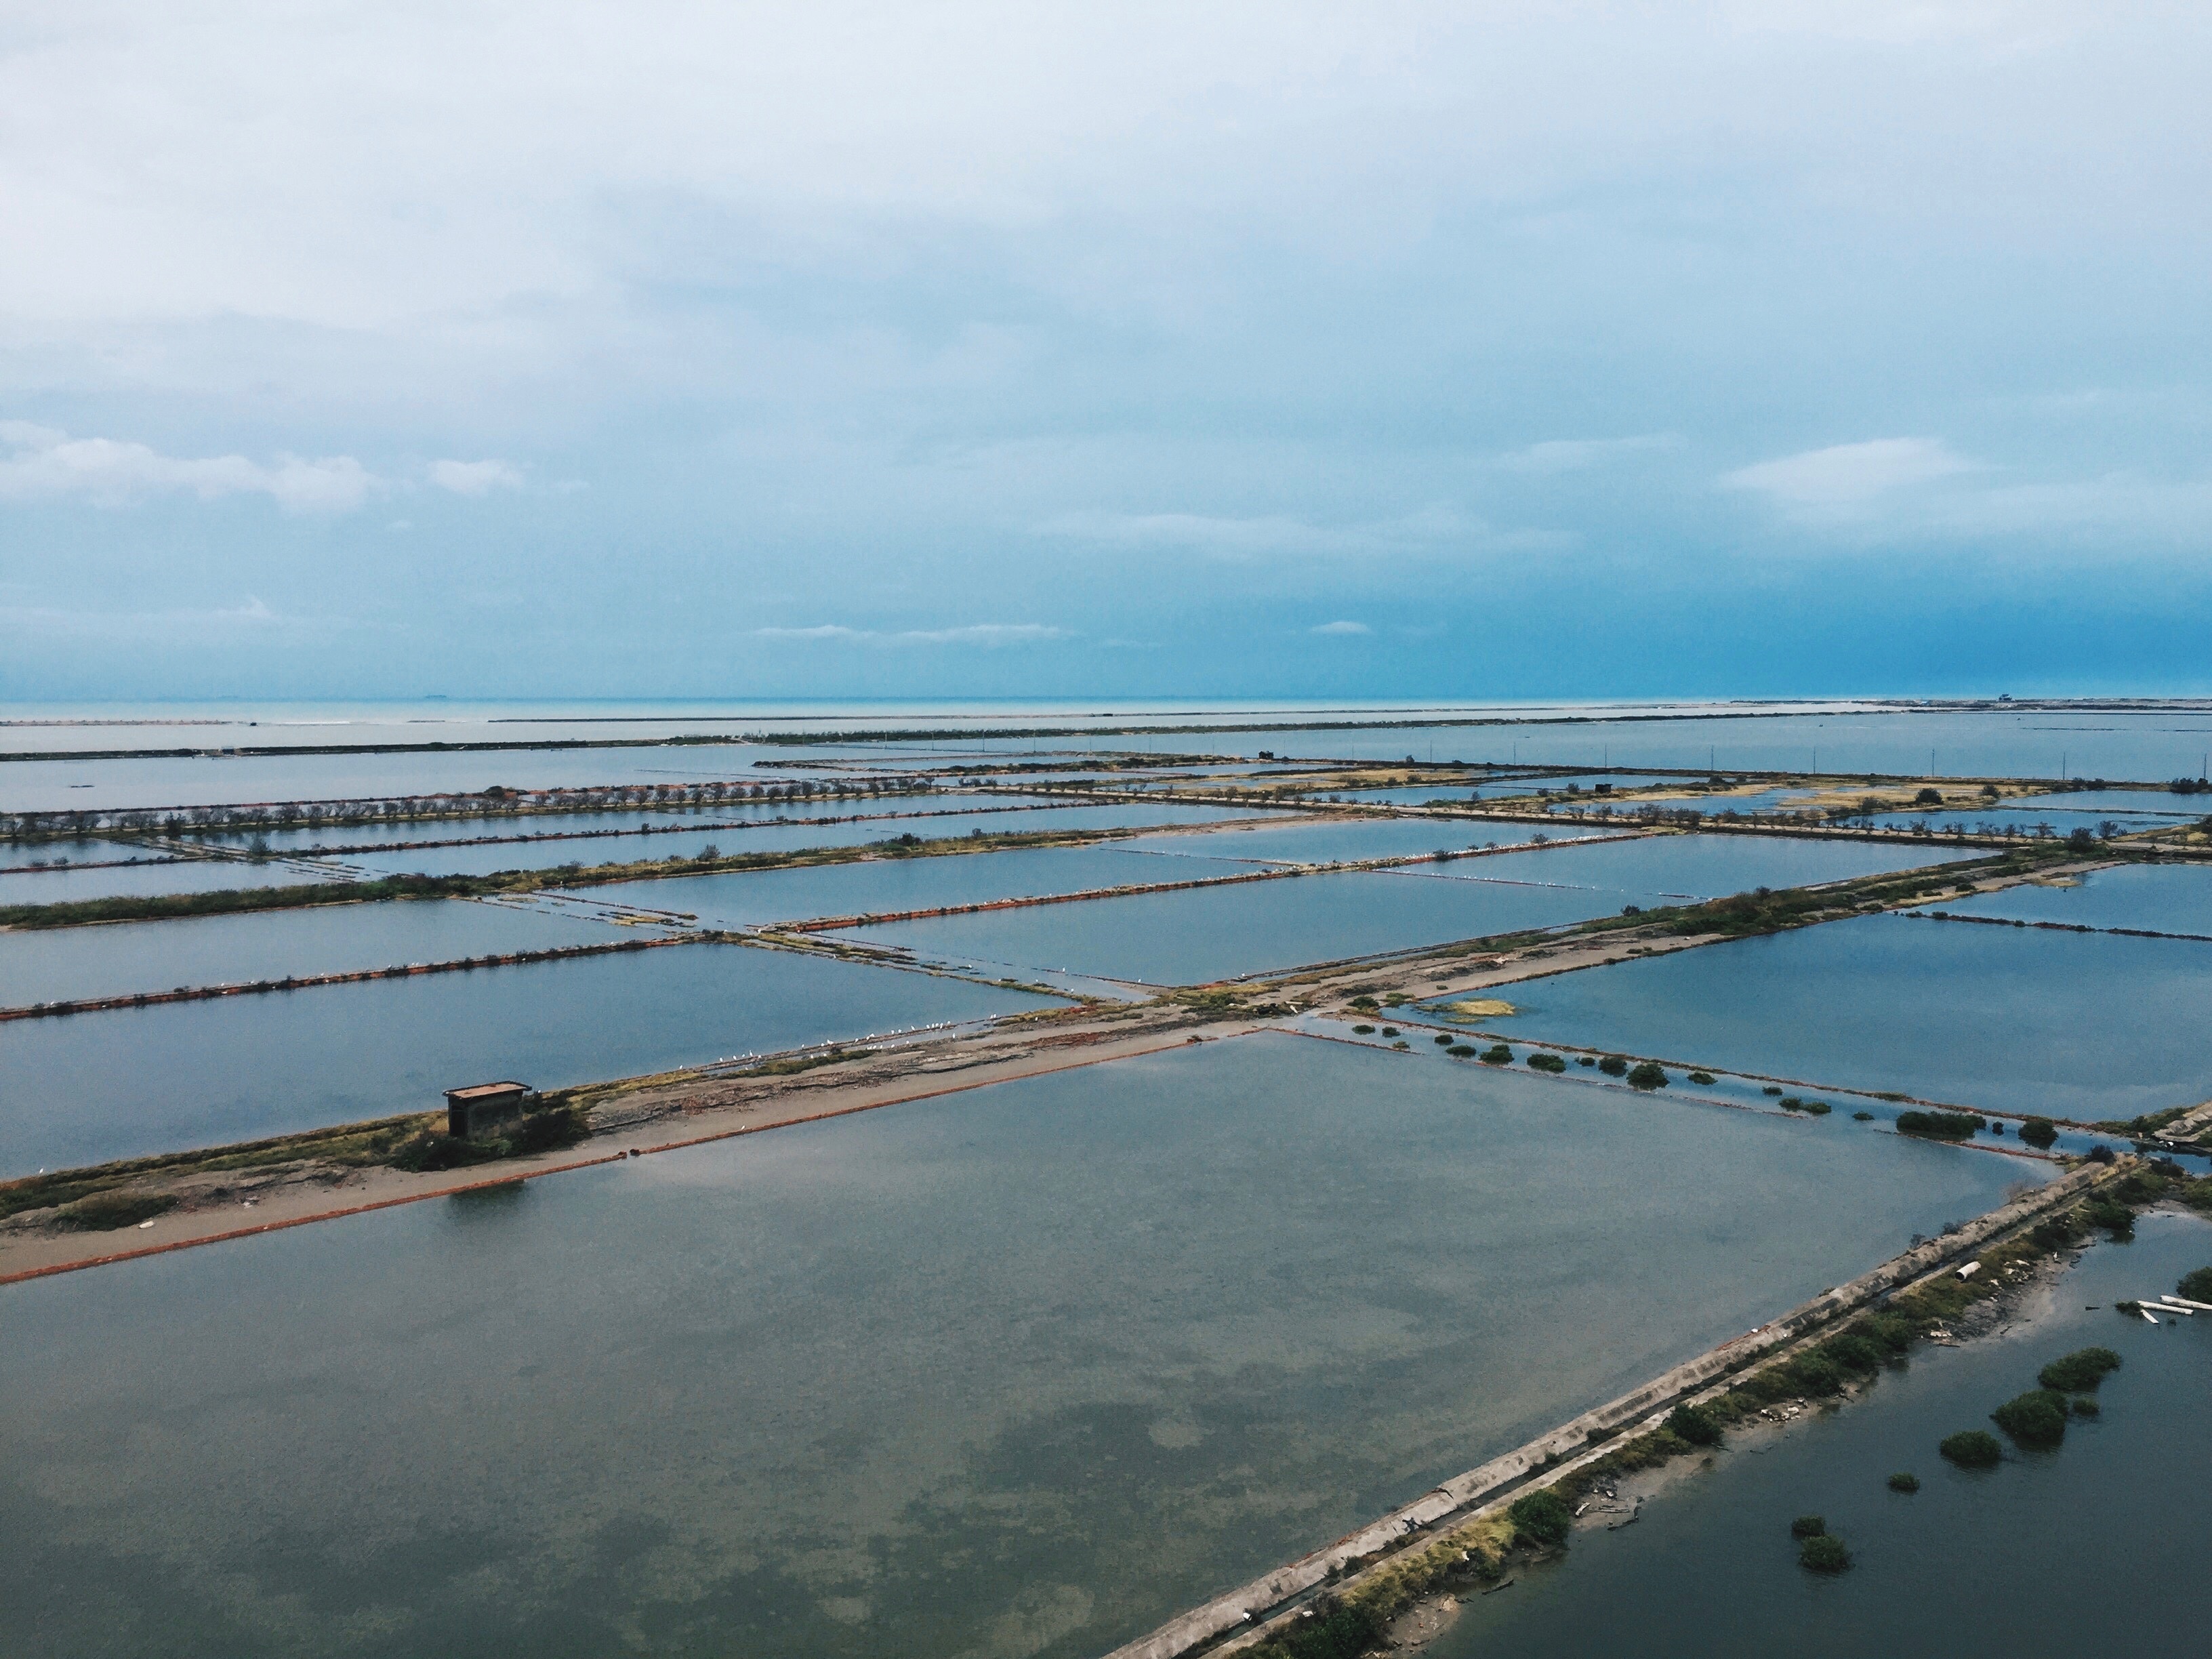
beach, sea, coast, water, ocean, horizon, dock, cloud, sky, shore, wave, reflection, vehicle, bay, harbor, marina, port, body of water, channel, estuary, mudflat